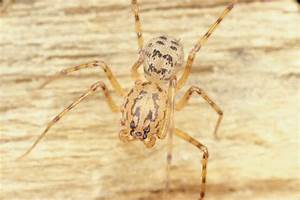
Label: ragno